Arvell Nelson

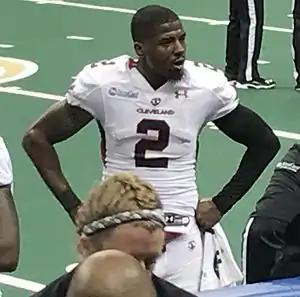
Nelson with the Cleveland Gladiators in 2017

Arvell Nelson (born September 27, 1988) is an American former professional football quarterback who played in the Arena Football League (AFL). He was signed by the Alabama Hammers as an undrafted free agent in 2012. He played college football at University of Iowa, before transferring to Fort Scott Community College and Texas Southern University.